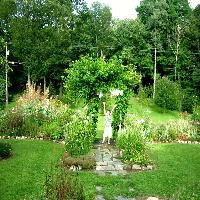
Weather: cloudy or overcast